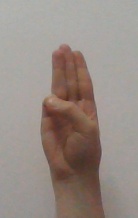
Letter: thaa